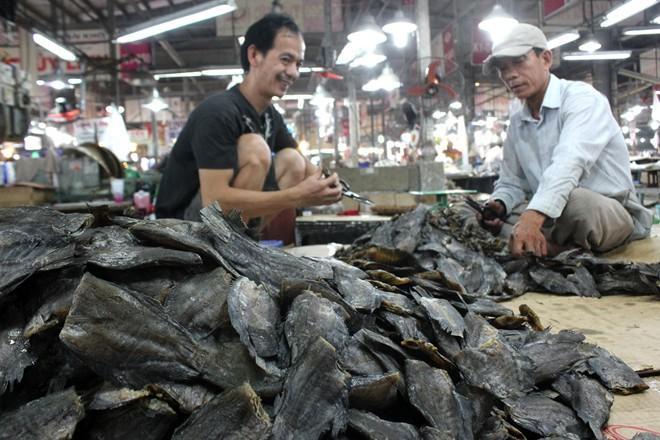
ở trước mặt hai người đàn ông là những khúc cá khô